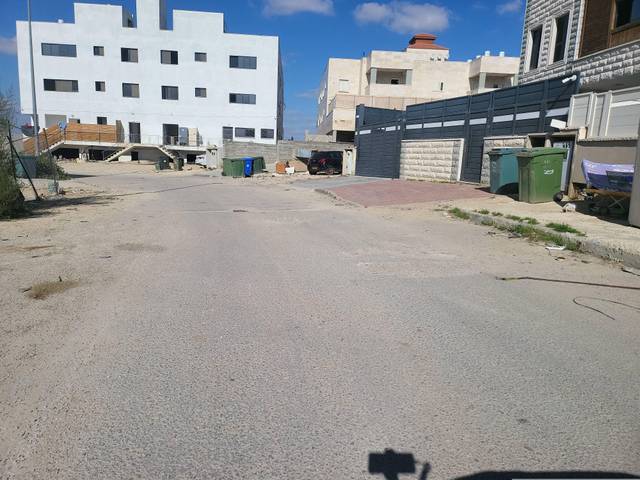
Region: Israel
Coordinates: 31.38, 34.741